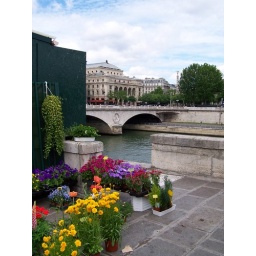
A quick stopover in Paris for deux cremes and the flower market on the Seine.